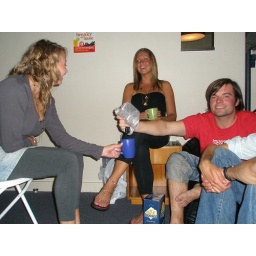
The bag in the box